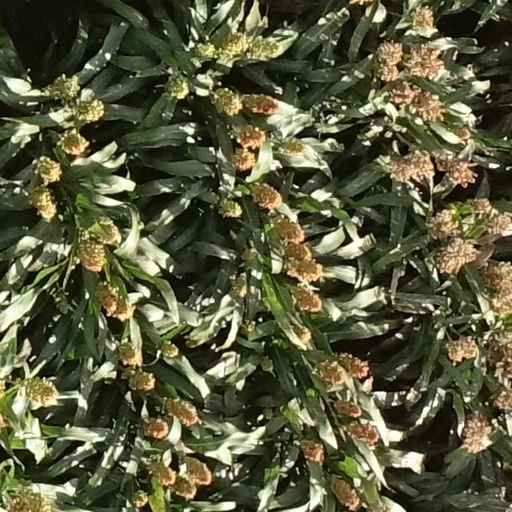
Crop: sorghum